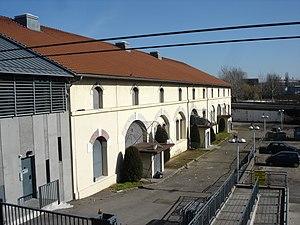
Vue du sud de la salle de concert du Transbordeur, situé au nord-ouest de Villeurbanne.
Le Transbordeur est une salle de concert consacrée aux musiques actuelles située à Villeurbanne, à proximité du Parc de la Tête d'Or et de la Cité Internationale.